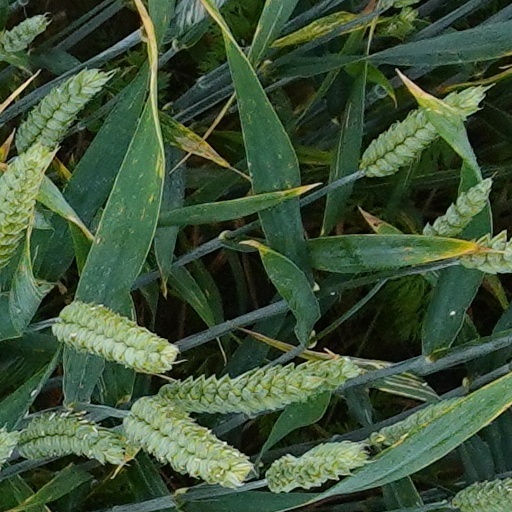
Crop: wheat